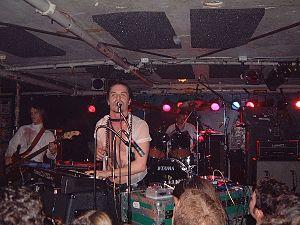
Un certain nombre de genres de metal sont apparus depuis l'émergence du genre à la fin des années 1960. Même si ces genres sont parfois difficiles à distinguer les uns des autres, ils se différencient la plupart du temps par des structures, des styles instrumentaux et vocaux, et des tempos différents. Parfois, une caractéristique est partagée par un genre et plusieurs autres genres ou sous-genres. Les genres de heavy metal sont généralement groupés au regard de ces caractéristiques.
Tomahawk est un supergroupe de heavy metal, rock expérimental et rock alternatif américain, originaire de Californie.